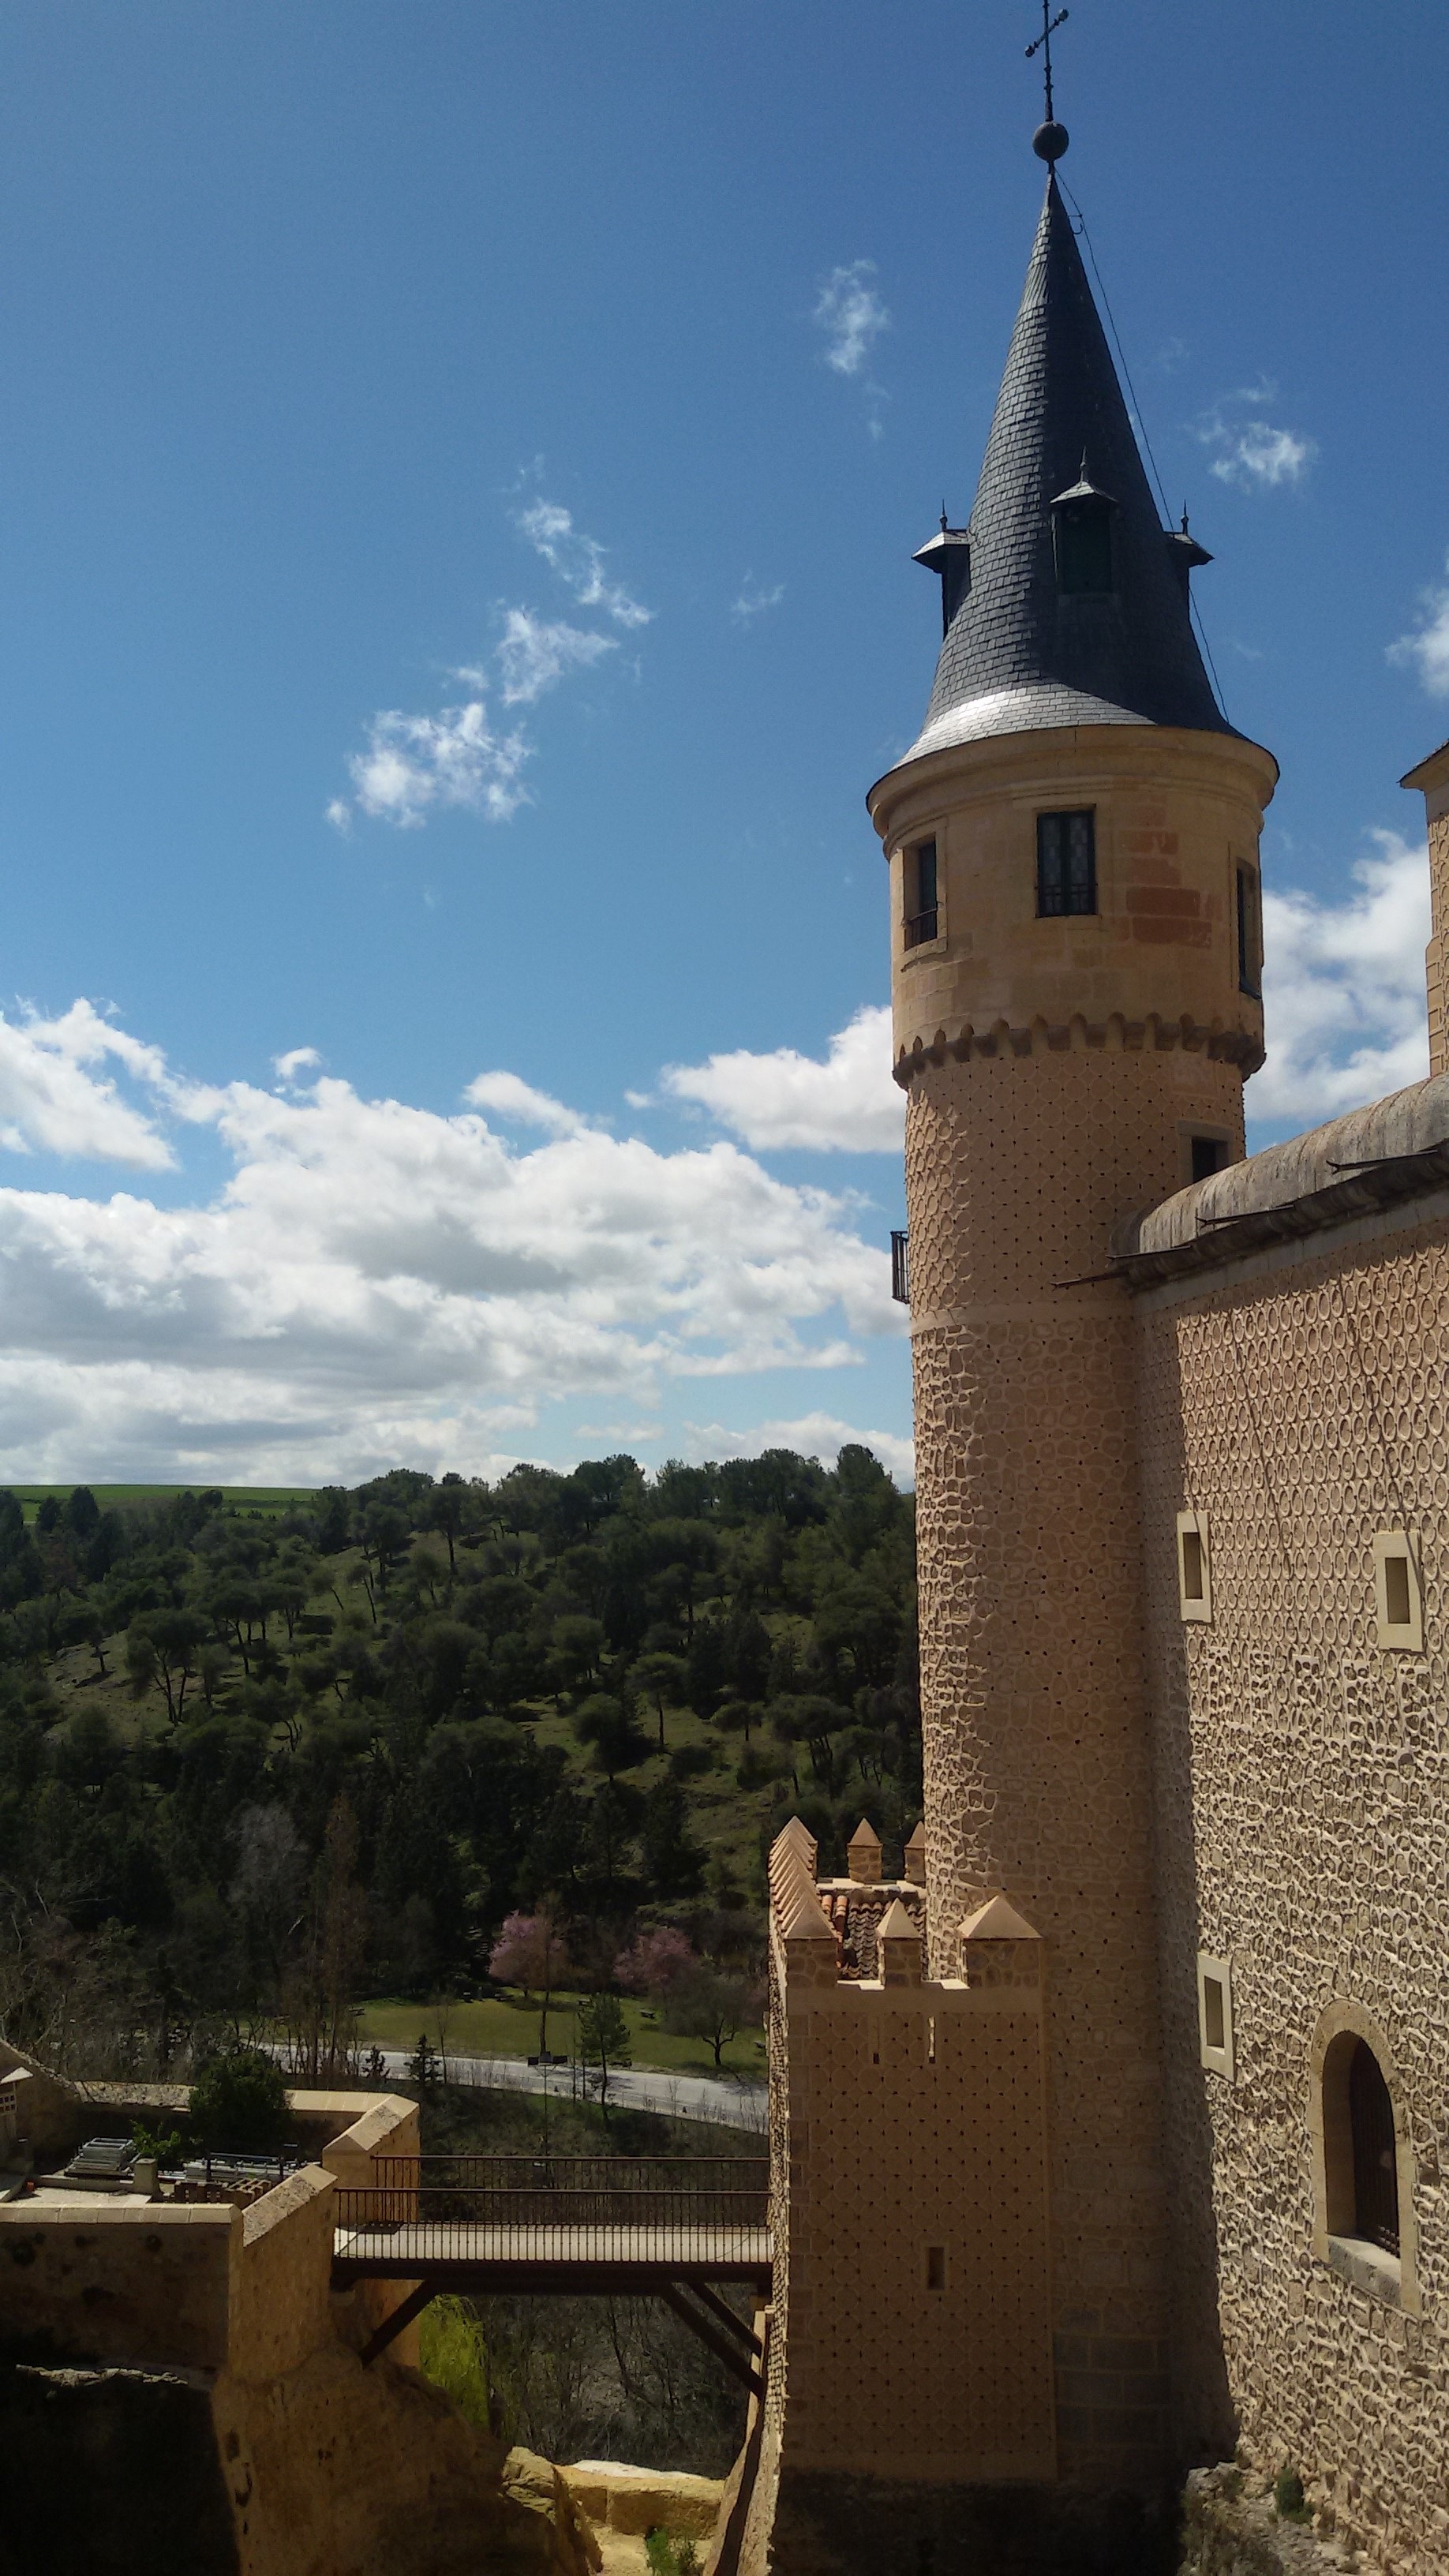
building, chateau, tower, castle, landmark, fortification, bell tower, places of interest, fortress, spain, steeple, segovia, drawbridge, historically, moat, imposing, alkazar, ancient history